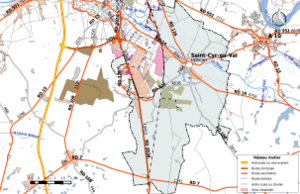
Carte du réseau routier de la commune de fr:Saint-Cyr-en-Val.
Saint-Cyr-en-Val est une commune française située dans le département du Loiret en région Centre-Val de Loire.